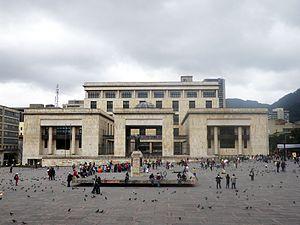
La prise du palais de justice de Bogota par le M-19 est une prise d'otages qui a eu lieu les 6 et 7 novembre 1985, dans le contexte du conflit armé colombien. Le 6 novembre 1985, 35 guérilleros du M-19 parviennent à s'emparer du palais de justice de Bogota, où ils retiennent 350 personnes dont onze des 25 juges de la Cour suprême de justice de Colombie. La reprise du bâtiment par l'armée le 7 novembre fait près de 100 morts, parmi lesquels seuls 68 corps ont pu être identifiés. L’évènement est encore aujourd’hui sujet à polémique après qu'il a été révélé que certains otages disparus durant les combats, que l'on pensait tués par la guérilla, avaient en réalité été abattus par l’armée après leurs libérations.